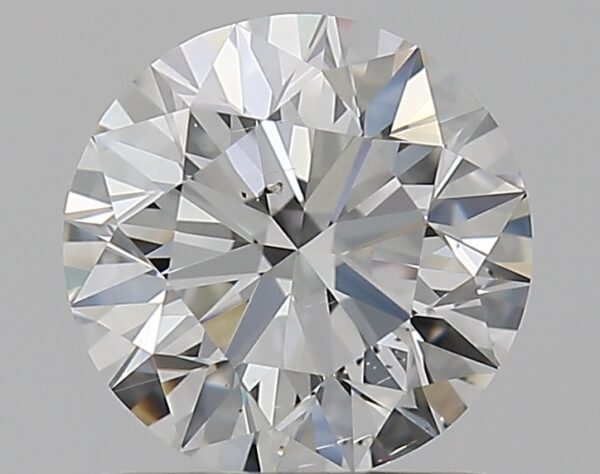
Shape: round
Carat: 1
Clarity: SI1
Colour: H
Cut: EX
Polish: EX
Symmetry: EX
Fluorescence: F
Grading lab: GIA
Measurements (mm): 6.33 x 6.37 x 3.99